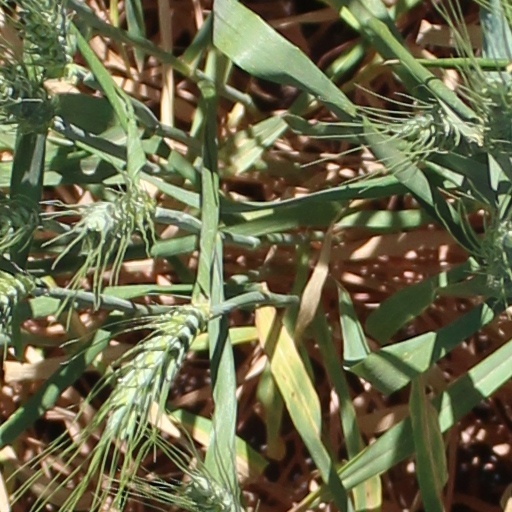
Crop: wheat